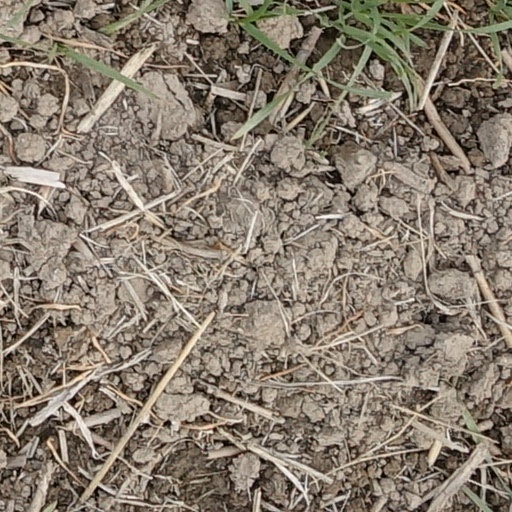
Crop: wheat